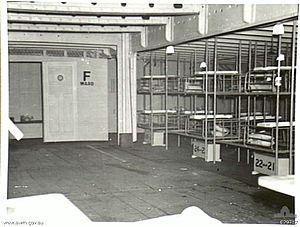
L’Australian Hospital Ship Centaur ou AHS Centaur est un navire-hôpital australien de la Seconde Guerre mondiale attaqué et coulé par un sous-marin japonais au large du Queensland le 14 mai 1943 lors des opérations de l'Axe dans les eaux australiennes. Parmi les 332 membres du personnel médical et les civils présents à bords, 268 trouvent la mort, dont 11 des 12 infirmières présentes à bord.